Hutchinson, Minnesota

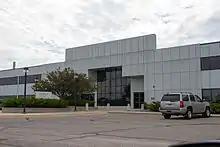
Hutchinson Technology headquarters campus

The Hutchinson Family Singers (John, Asa, and Judson Hutchinson) are credited with founding the town in November 1855. A post office has been in operation in Hutchinson since 1856. The city was incorporated in 1904.